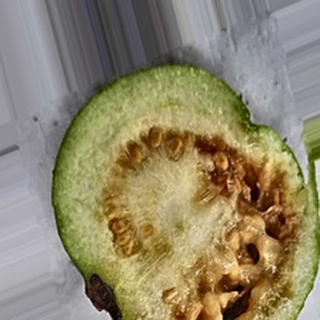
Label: guava_fruit_fly